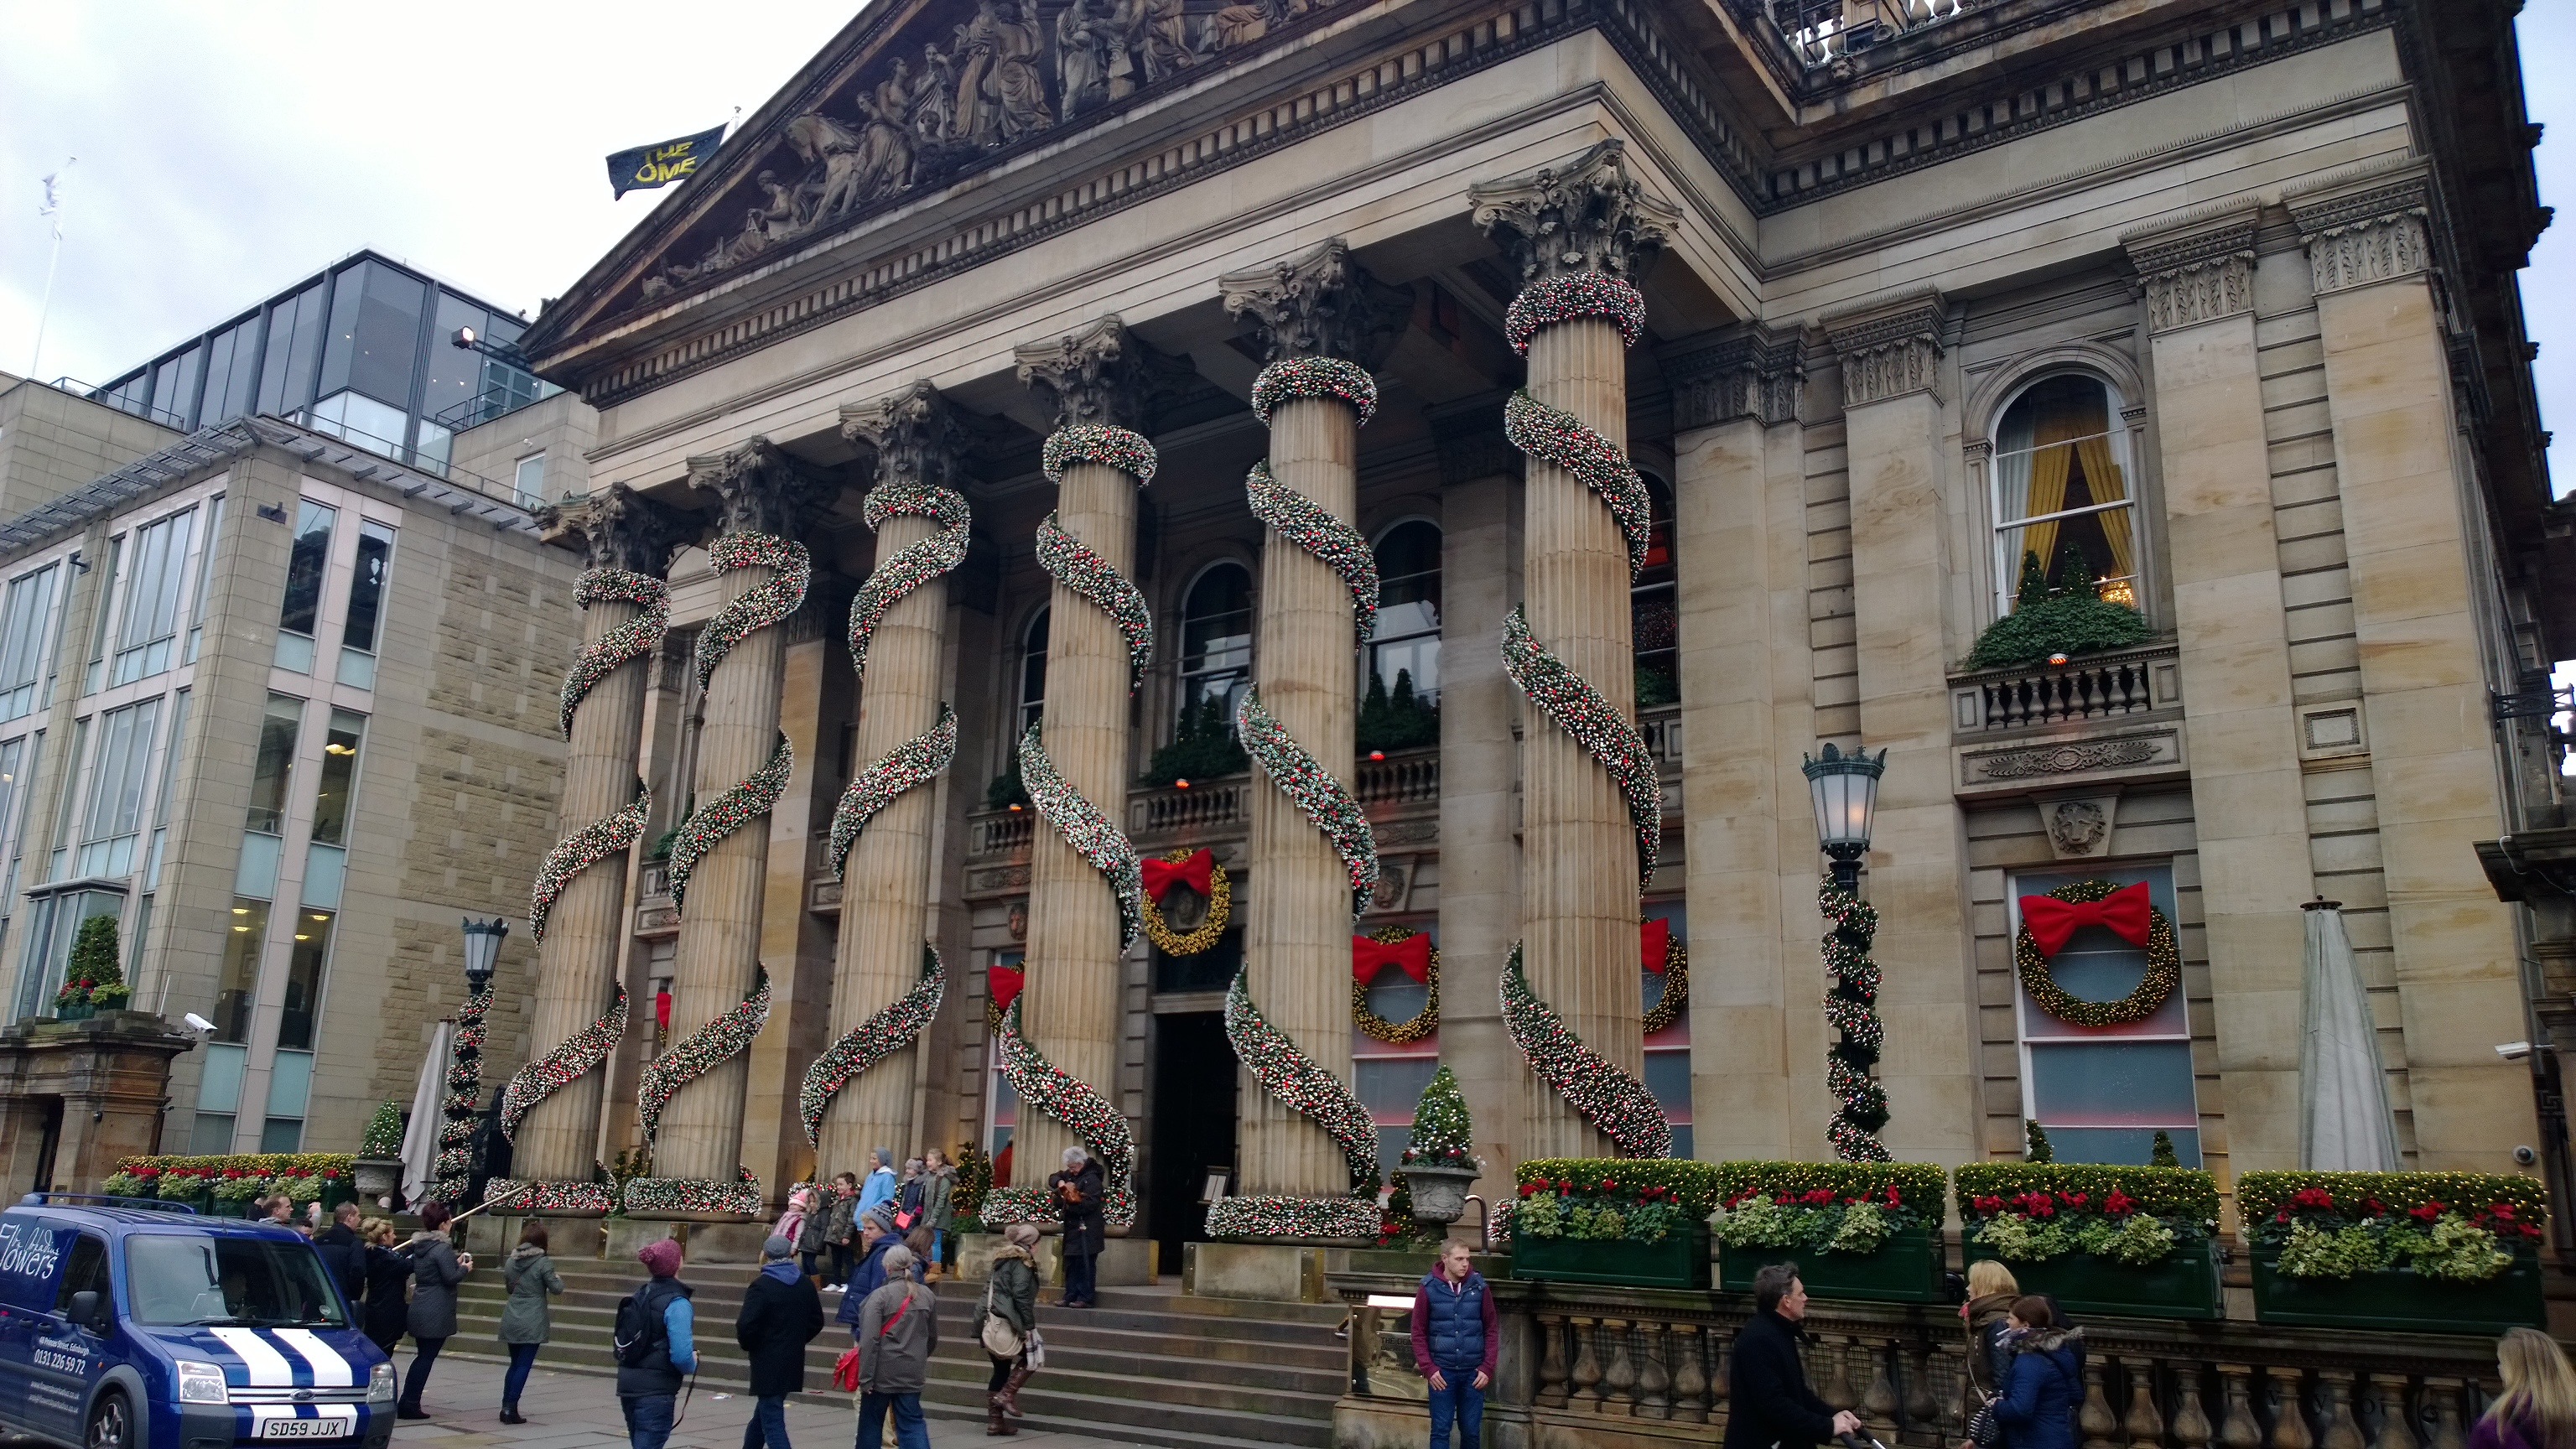
palace, downtown, plaza, landmark, facade, tourism, christmas, town square, scotland, edinburgh, metropolis, the dome, tours